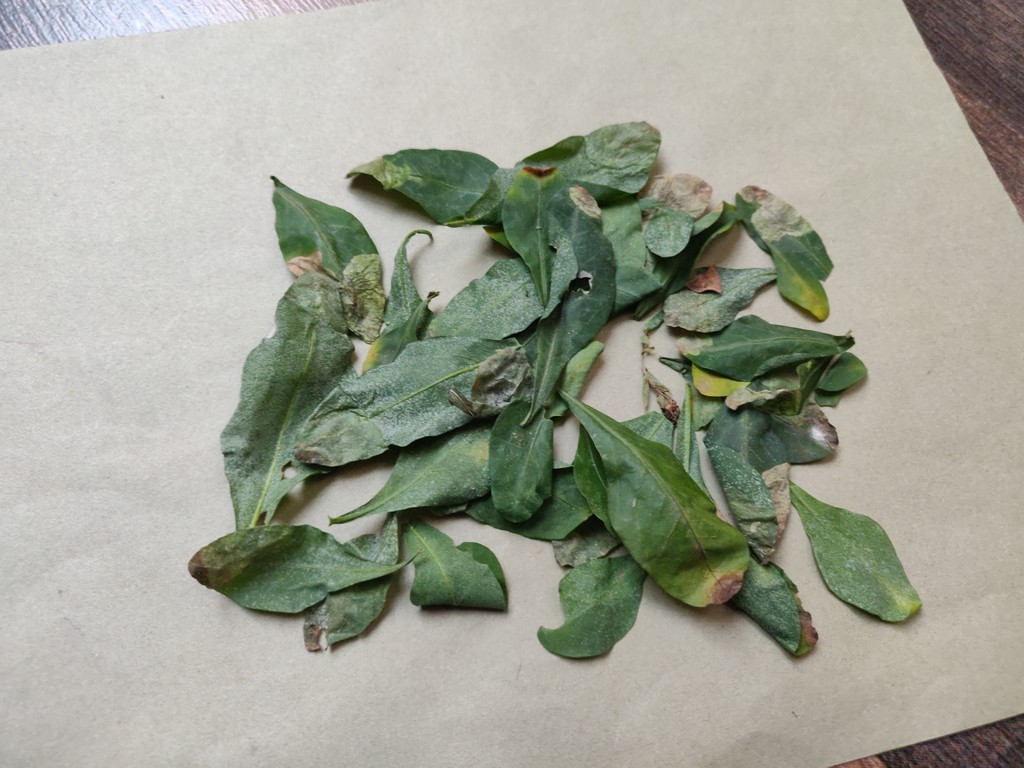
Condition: Unhealthy
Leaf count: multiple
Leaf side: unknown